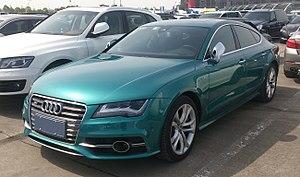
Audi S et RS est une série de modèles d'auto sportive. Produit par une division du constructeur automobile Audi AG, Audi Sport GmbH à Neckarsulm, en Allemagne.